Great Britain

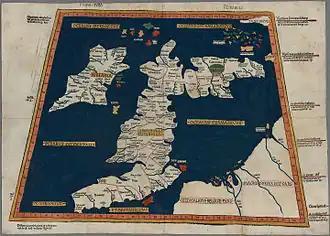
"Prima Europe tabula". A copy of Ptolemy's 2nd-century map of Roman Britain. See notes to image above.

The Romans conquered most of the island (up to Hadrian's Wall in northern England) and this became the Ancient Roman province of "Britannia". In the course of the 500 years after the Roman Empire fell, the Britons of the south and east of the island were assimilated or displaced by invading Germanic tribes (Angles, Saxons, and Jutes, often referred to collectively as Anglo-Saxons). At about the same time, Gaelic tribes from Ireland invaded the north-west, absorbing both the Picts and Britons of northern Britain, eventually forming the Kingdom of Scotland in the 9th century. The south-east of Scotland was colonised by the Angles and formed, until 1018, a part of the Kingdom of Northumbria. Ultimately, the population of south-east Britain came to be referred to as the English people, so-named after the Angles.